26th (London) Anti-Aircraft Brigade

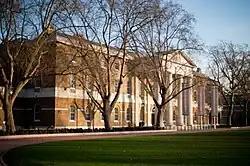
The former Duke of York's Headquarters in Chelsea, London

German air raids by Zeppelin airships and Gotha bombers on London and other British cities during the First World War had shown the need for strong anti-aircraft (AA) defences in any future war. When the Territorial Army (TA) was reformed in 1922 it included a number of dedicated AA units of the Royal Artillery (RA) and Royal Engineers (RE). Two formations were organised in London District to command these units, provisionally known as the 2nd and 3rd London Air Defence Brigades, but soon numbered 26th and 27th. Both were based at the Duke of York's Headquarters in Chelsea, where the units of the 2nd AD Bde were accommodated in buildings used before the First World War by King Edward's Horse and the Royal Army Service Corps divisional train of the 47th (1/2nd London) Division. Extra buildings erected for the units included gun drill sheds and a store for each battery. Meanwhile, 3rd AD Bde's units were based at Lytton Grove, Putney, taking over pre-war buildings previously used by the City of London Yeomanry (Rough Riders). The brigades had the following composition:.